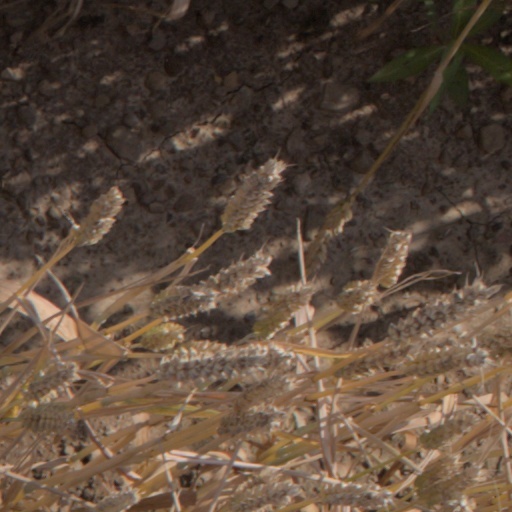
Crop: wheat